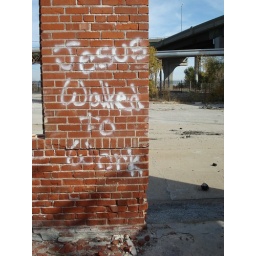
Same building down by the river - Nov 2007